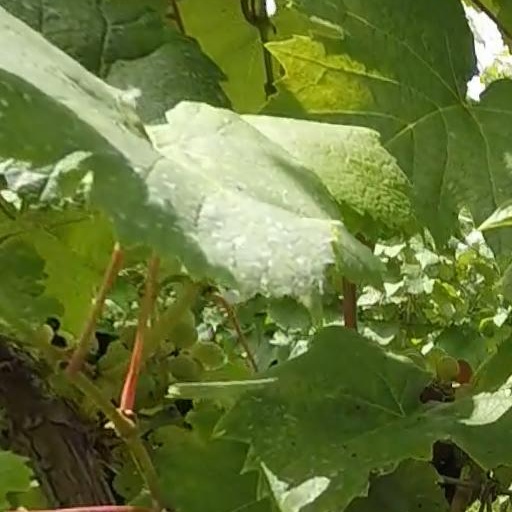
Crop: grape